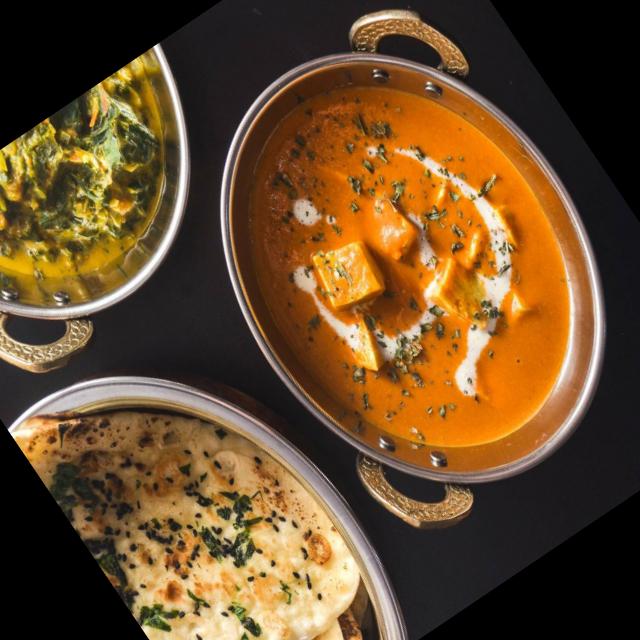
Dish: shahi_paneer